Matasnillo River

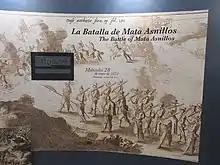
The Battle of Mata Asnillos took place before the sack of Panama by Henry Morgan in 1671

The river is long, draining and dropping in elevation between source and mouth. The river course cuts through heavily built-up areas of Panama City, subjecting it to both industrial and residential pollution. The level of water contamination was rated as "critical", making it unfit for consumption or recreation.